Ulf Merbold

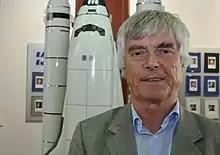
Ulf Merbold with gray hair in front of a model of the Space Shuttle

In January 1995, shortly after the Euromir mission, Merbold became head of the astronaut department of the European Astronaut Centre in Cologne. From 1999 to 2004, Merbold worked in the Microgravity Promotion Division of the ESA Directorate of Manned Spaceflight and Microgravity in Noordwijk, where his task was to spread awareness of the opportunities provided by the ISS among European research and industry organizations. He retired on 30 July 2004, but has continued to do consulting work for ESA and give lectures.